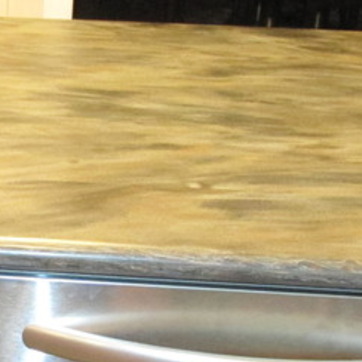
Material: polishedstone